Taiwan Church News

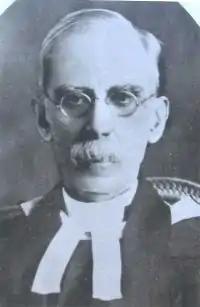
Founder Thomas Barclay

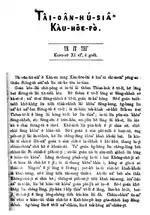
The front page of the first edition from July 12, 1885

In Taiwan in the late 1800s (during Taiwan's Qing era), few could read and write as few had access to the education necessary. Christian missionaries in southern Taiwan, eager that their converts learn to read and write, decided that Roman phonetic script (i.e. Pe̍h-ōe-jī) would be easier to learn and print than Chinese characters. James Laidlaw Maxwell, a medical missionary, donated a small printing press to the church in 1880, but at the time nobody in "Taiwan-fu" (modern-day Tainan) knew how to operate it.